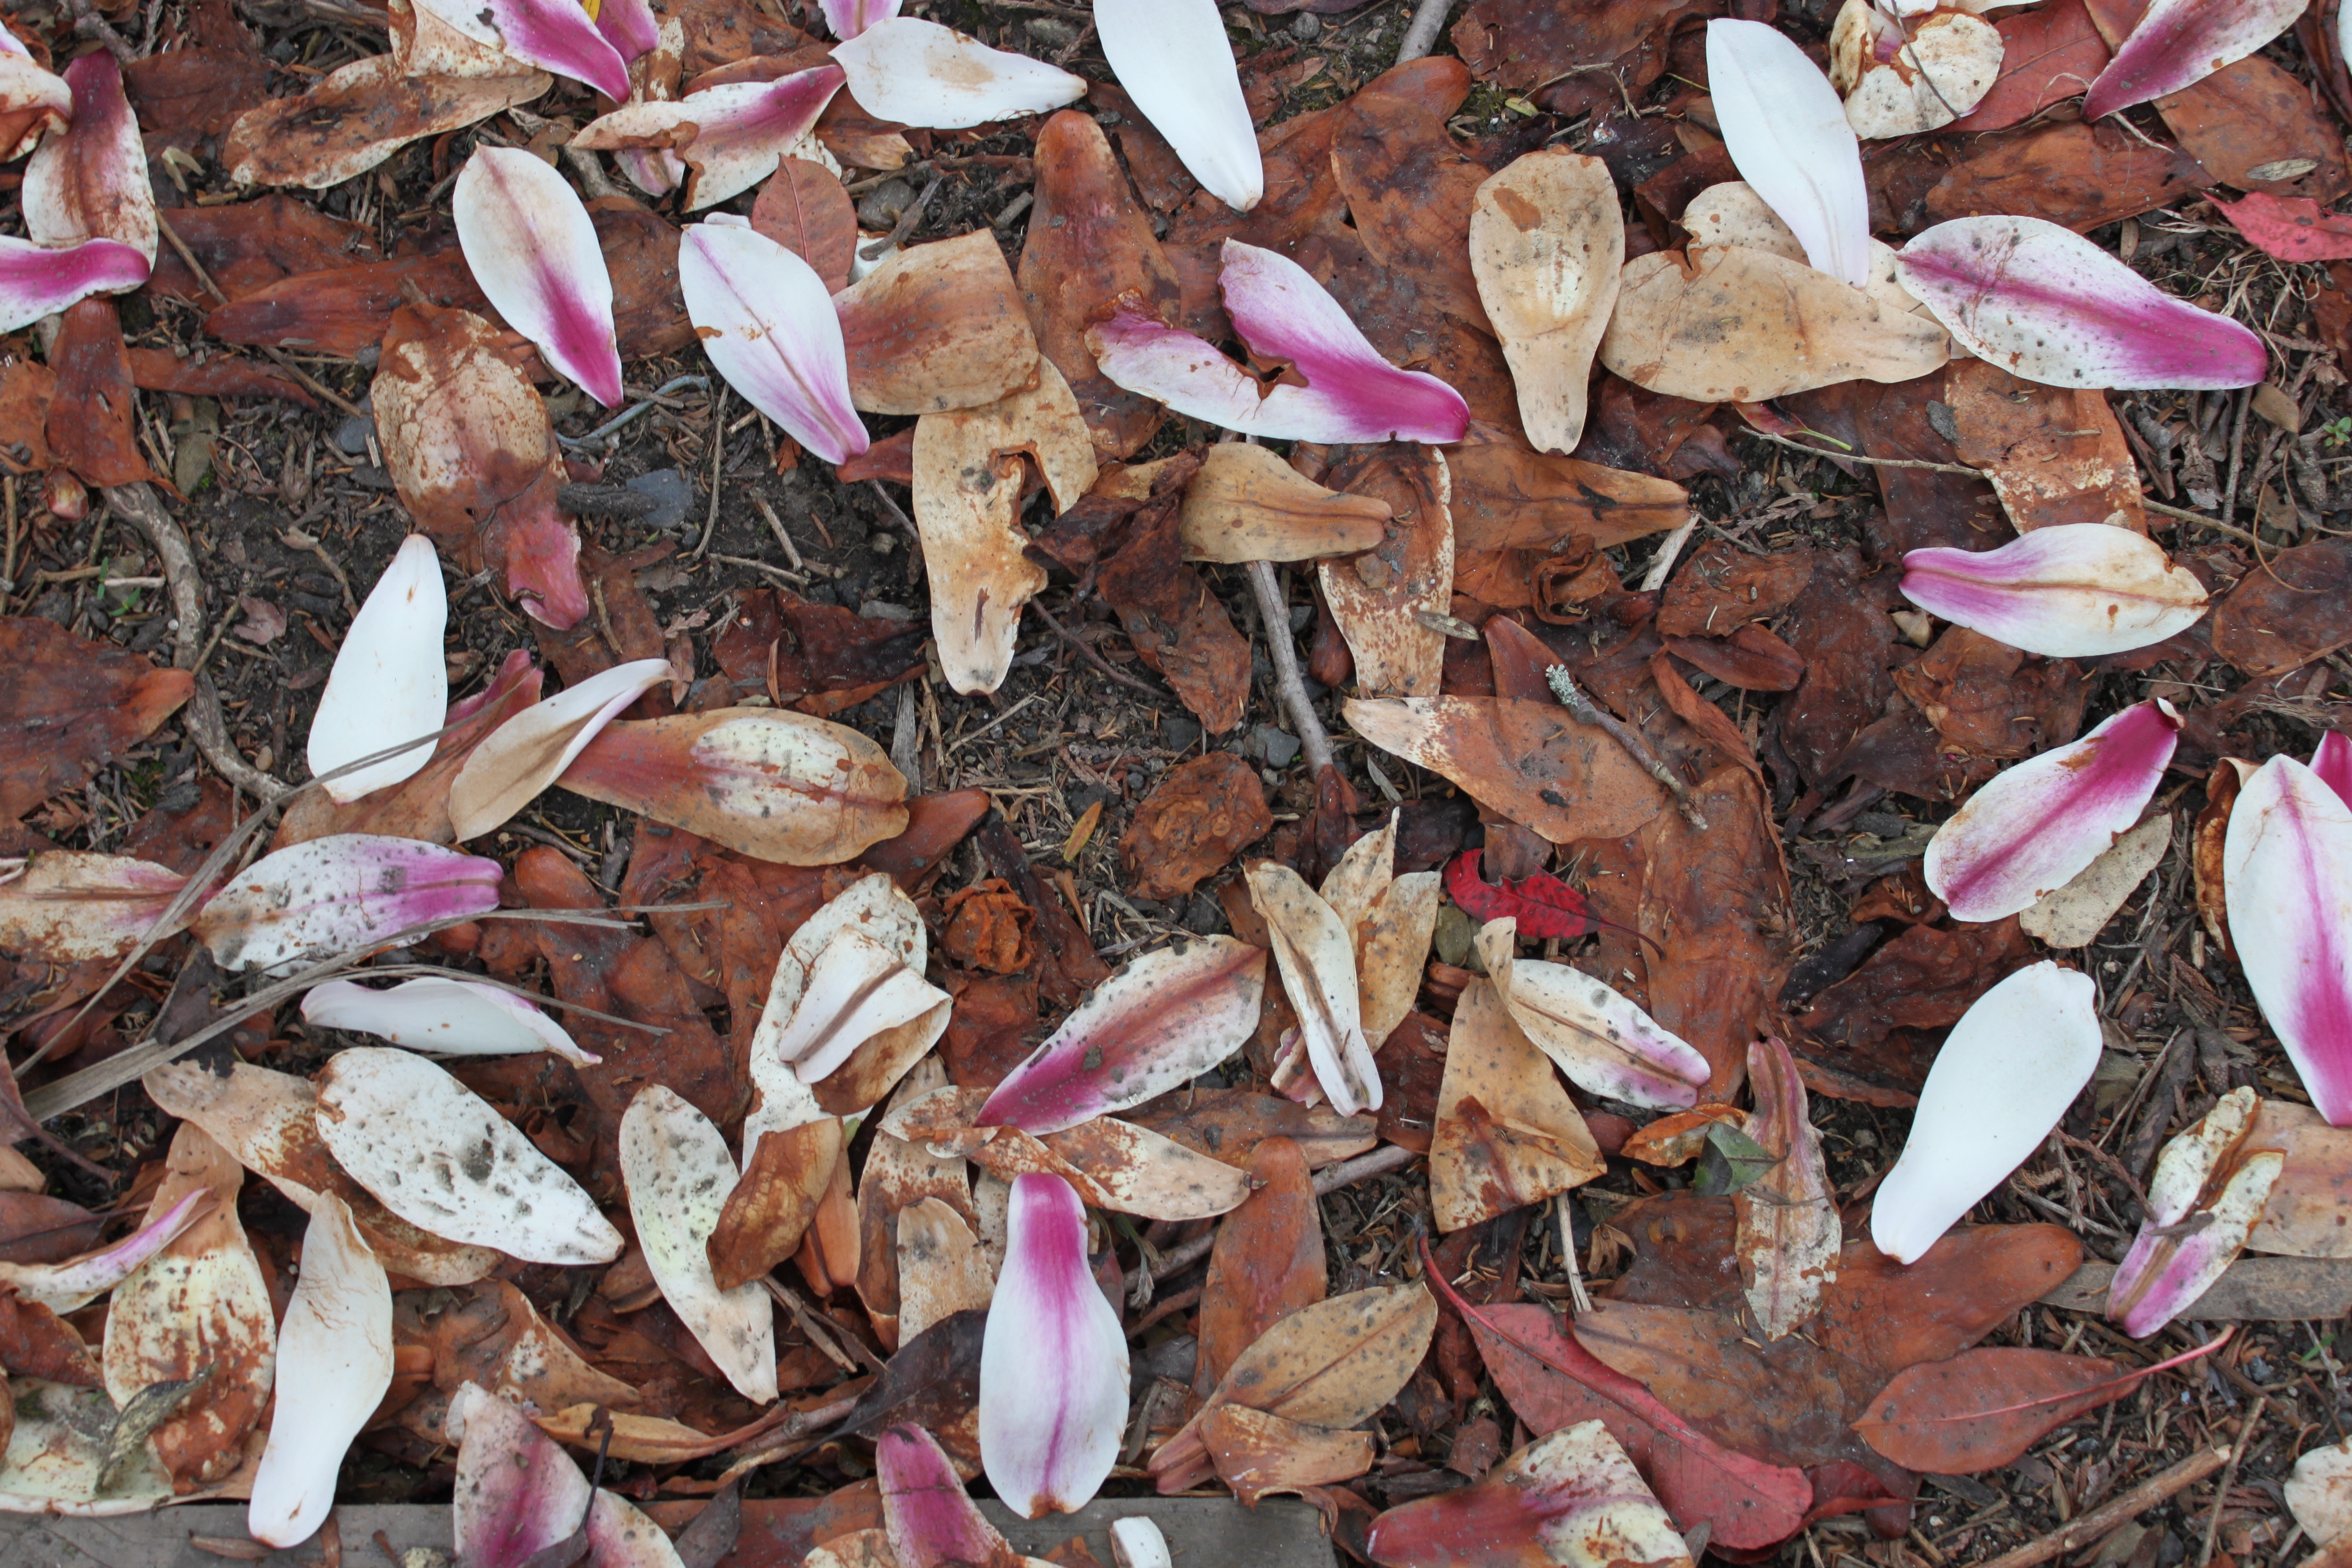
leaf, flower, autumn, christmas decoration, waste, scrap